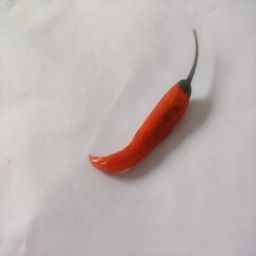
Crop: Chile Pepper
Quality: Dried